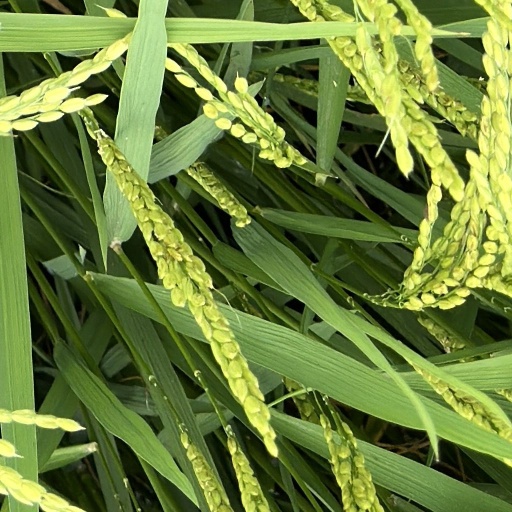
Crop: rice